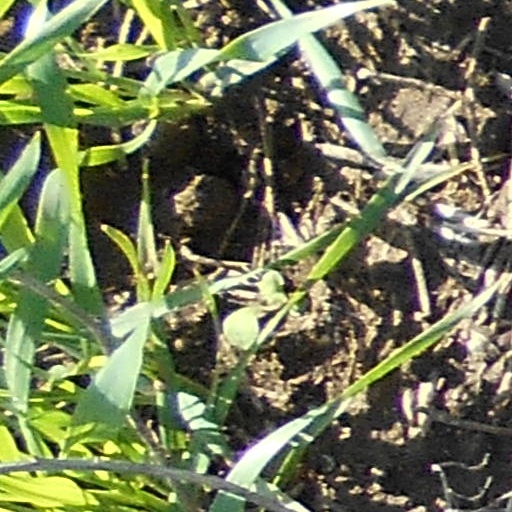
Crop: wheat